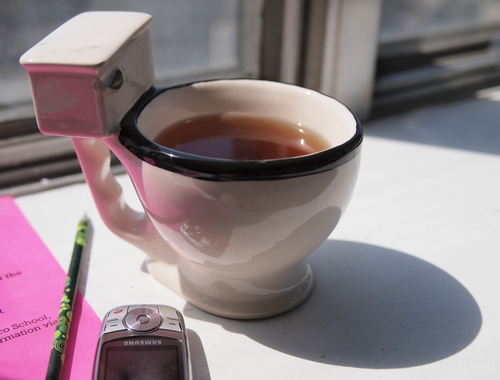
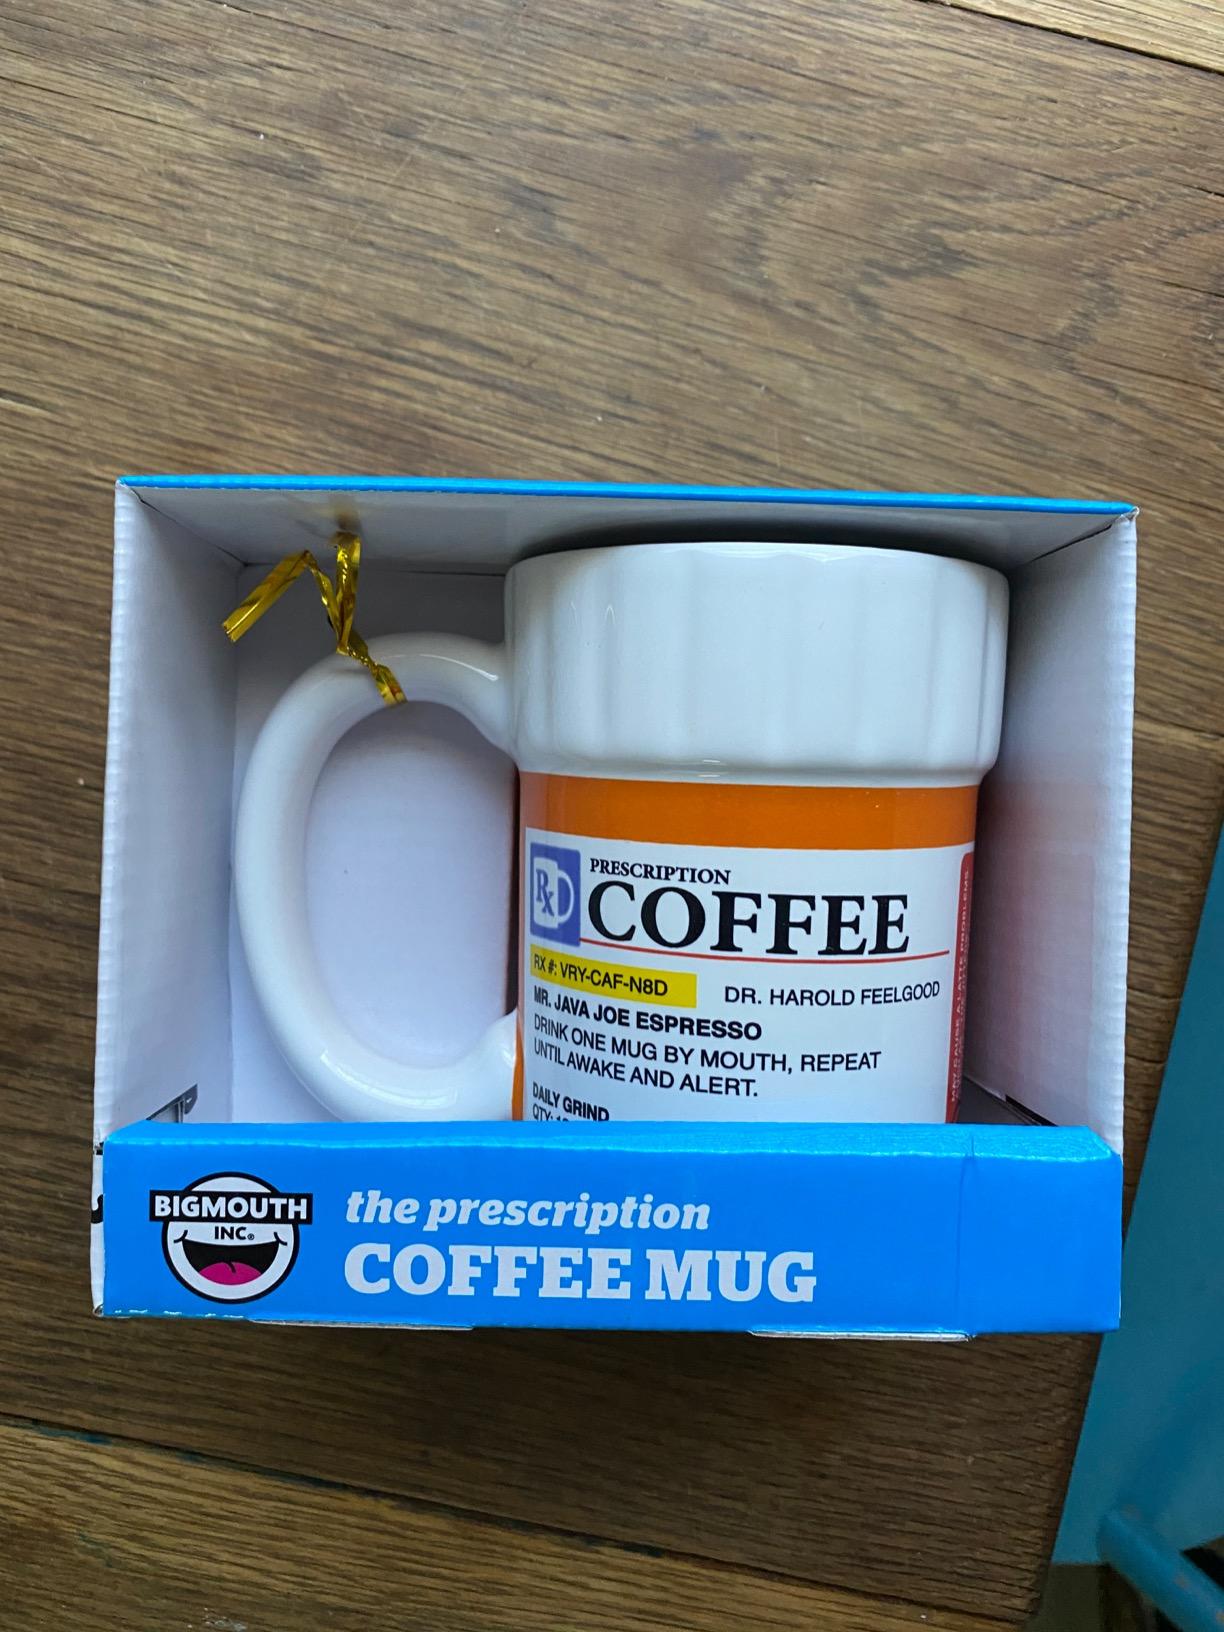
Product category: items_mug
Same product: no